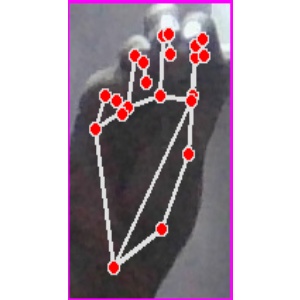
अक्षर: ङ